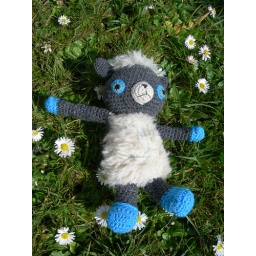
Sheep for James flying in the field